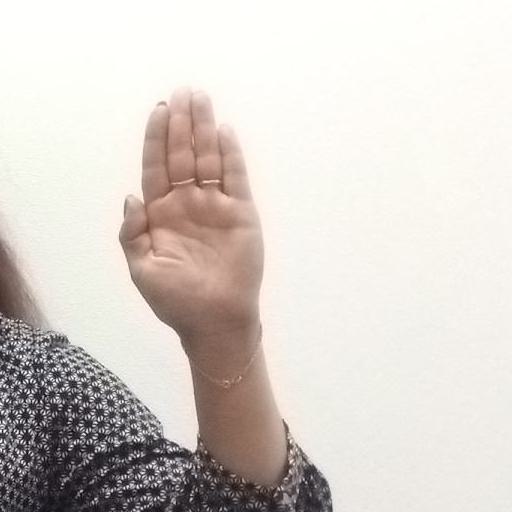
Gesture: stop